William Mawson

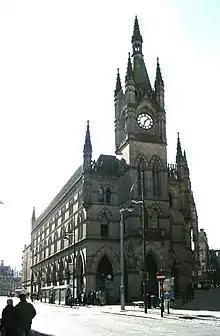
Bradford Wool Exchange

In 1850 the enterprising and innovative mill owner Titus Salt turned to the partnership to plan and design a large mill and model village. This became Saltaire which is now a UNESCO World Heritage Site due to its international influence as it was innovative and progressive project. Lockwood and Mawson designed the entire village in a classical style that had been inspired by the Renaissance. Their outstanding individual work is the Saltaire United Reformed Church which is a Grade I listed building. They designed housing to the highest quality with every house having a water supply, gas lighting, an outdoor privy, separate living and cooking spaces. Most other workers at this time would be living in dark hovels with no such facilities. The streets in Saltaire are named after Titus Salt’s family and members of the Royal Family with the notable exception of two streets which are named after William Mawson and Francis Lockwood.